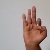
The image shows a hand gesture representing the letter 'F' in Indian Sign Language.